List of birds of Singapore

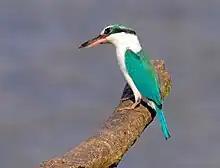
Collared kingfisher

The family Ardeidae contains the bitterns, herons and egrets. Herons and egrets are medium to large wading birds with long necks and legs. Bitterns tend to be shorter necked and more wary. Members of Ardeidae fly with their necks retracted, unlike other long-necked birds such as storks, ibises and spoonbills.